The Frosted Death

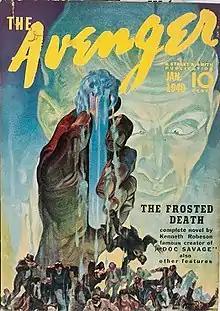
First publication

"The Frosted Death" is the fifth pulp magazine story to feature The Avenger. Written by Paul Ernst, it was published in the January 1, 1940 issue of "The Avenger" magazine.